Isotta Fraschini Tipo 8

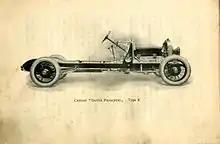
1920 Isotta Fraschini Tipo 8 chassis picture from French owner's manual

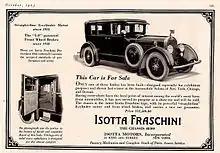
1923 Isotta Fraschini Tipo 8 American ad

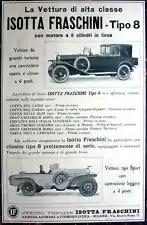
1923 Isotta Fraschini Tipo 8 Italian ad

The Isotta Fraschini Tipo 8 is an automobile introduced in 1919 by Isotta Fraschini, a company which underwent a complete change after World War I. Until that time building a wide variety of models, the company adopted a single-series policy. Like many high end vehicles of the day, the car came from Isotta Fraschini as a chassis only. Bodies were typically from Italy's top-tier coachbuilders, Carrozzeria Castagna and Cesare Sala, but other European and American coachbuilding firms lent their hands to the task of supplying bodies. It was the first serial produced car in the world to be equipped with a straight-8 engine. With this car the company gained great name and success as a luxury car manufacturer. The main rival of the car was Rolls-Royce. The Tipo 8 was offered only with bare chassis and engine for the coachbuilders.